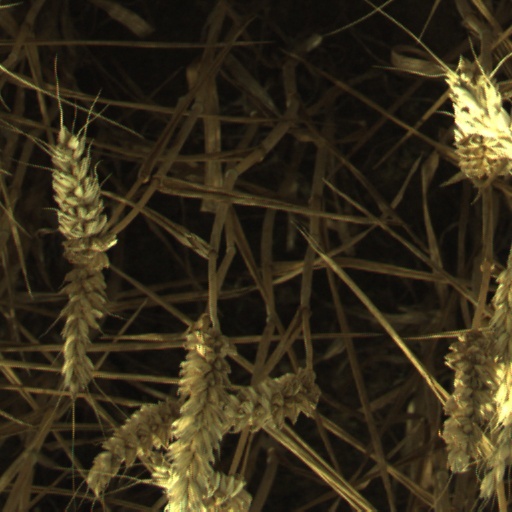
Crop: wheat